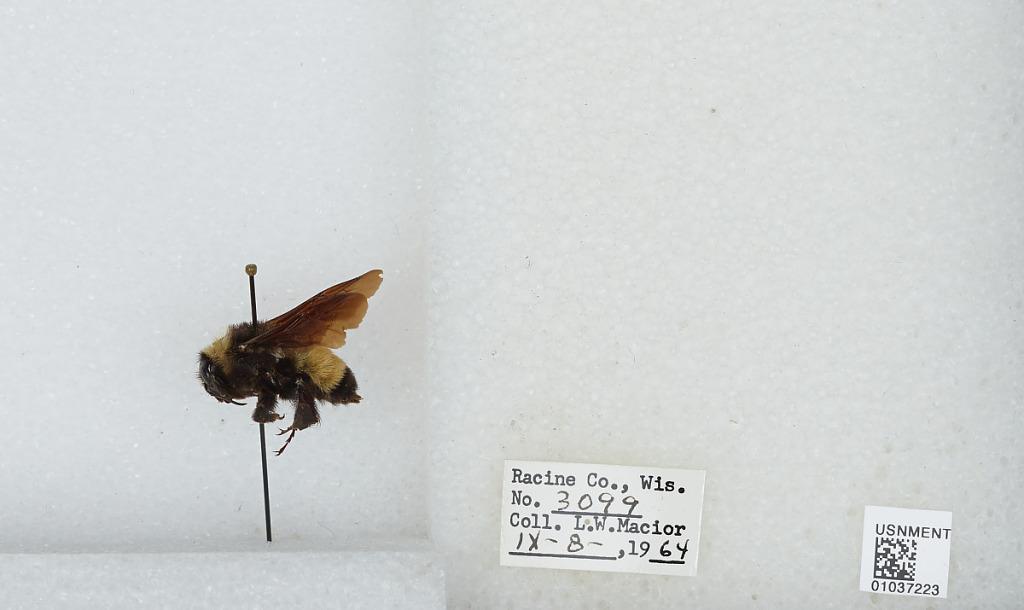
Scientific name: Bombus (Fervidobombus) pensylvanicus pensylvanicus (De Geer)
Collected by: L. Macior
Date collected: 1964-9-8
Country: United States
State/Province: Wisconsin
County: Racine
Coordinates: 42.78, -87.76